William Adams (minister)

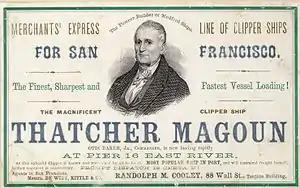
Clipper ship "Thatcher Magoun"

On July 13, 1831, he married Susan Patten Magoun (1806–1834), the daughter of Thatcher Magoun and Mary Bradshaw. Following the death of his first wife (on May 22, 1834), he married her sister, Martha Bradshaw Magoun (1812–1885) on August 12, 1835. Together, Adams and his second wife Martha were the parents of: